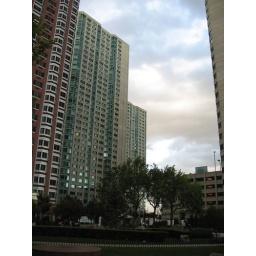
Nice view of the tower in which i have my aptmt : 20 river Court